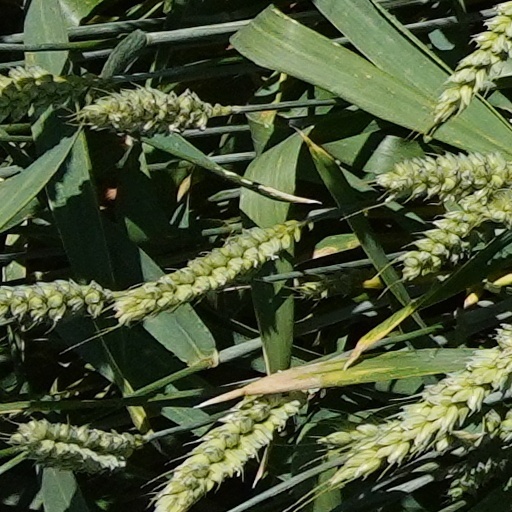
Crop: wheat